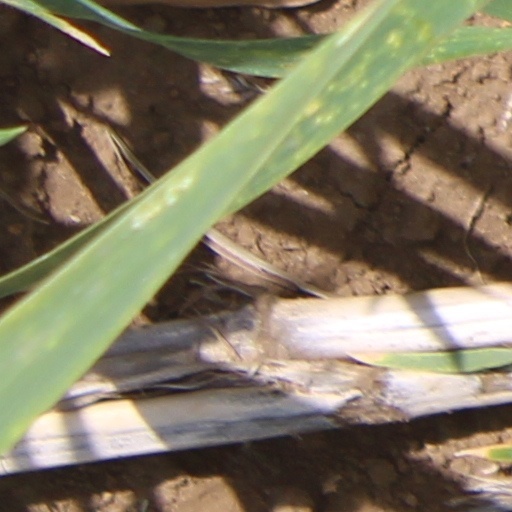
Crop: wheat